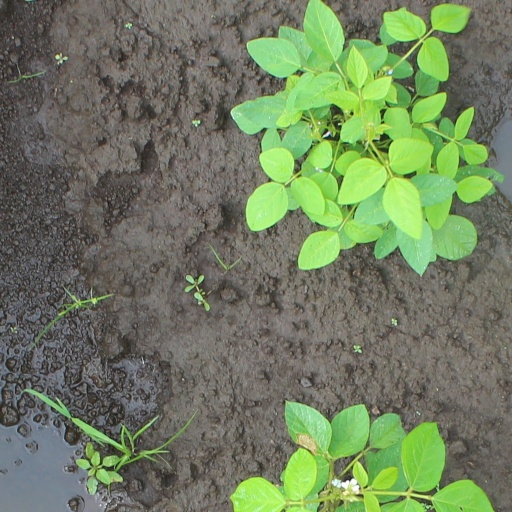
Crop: soybean